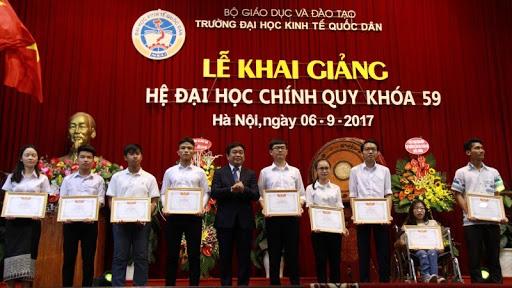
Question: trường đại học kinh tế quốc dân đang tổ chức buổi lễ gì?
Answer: trường đang tổ chức lễ khai giảng hệ đại học chính quy khóa 59